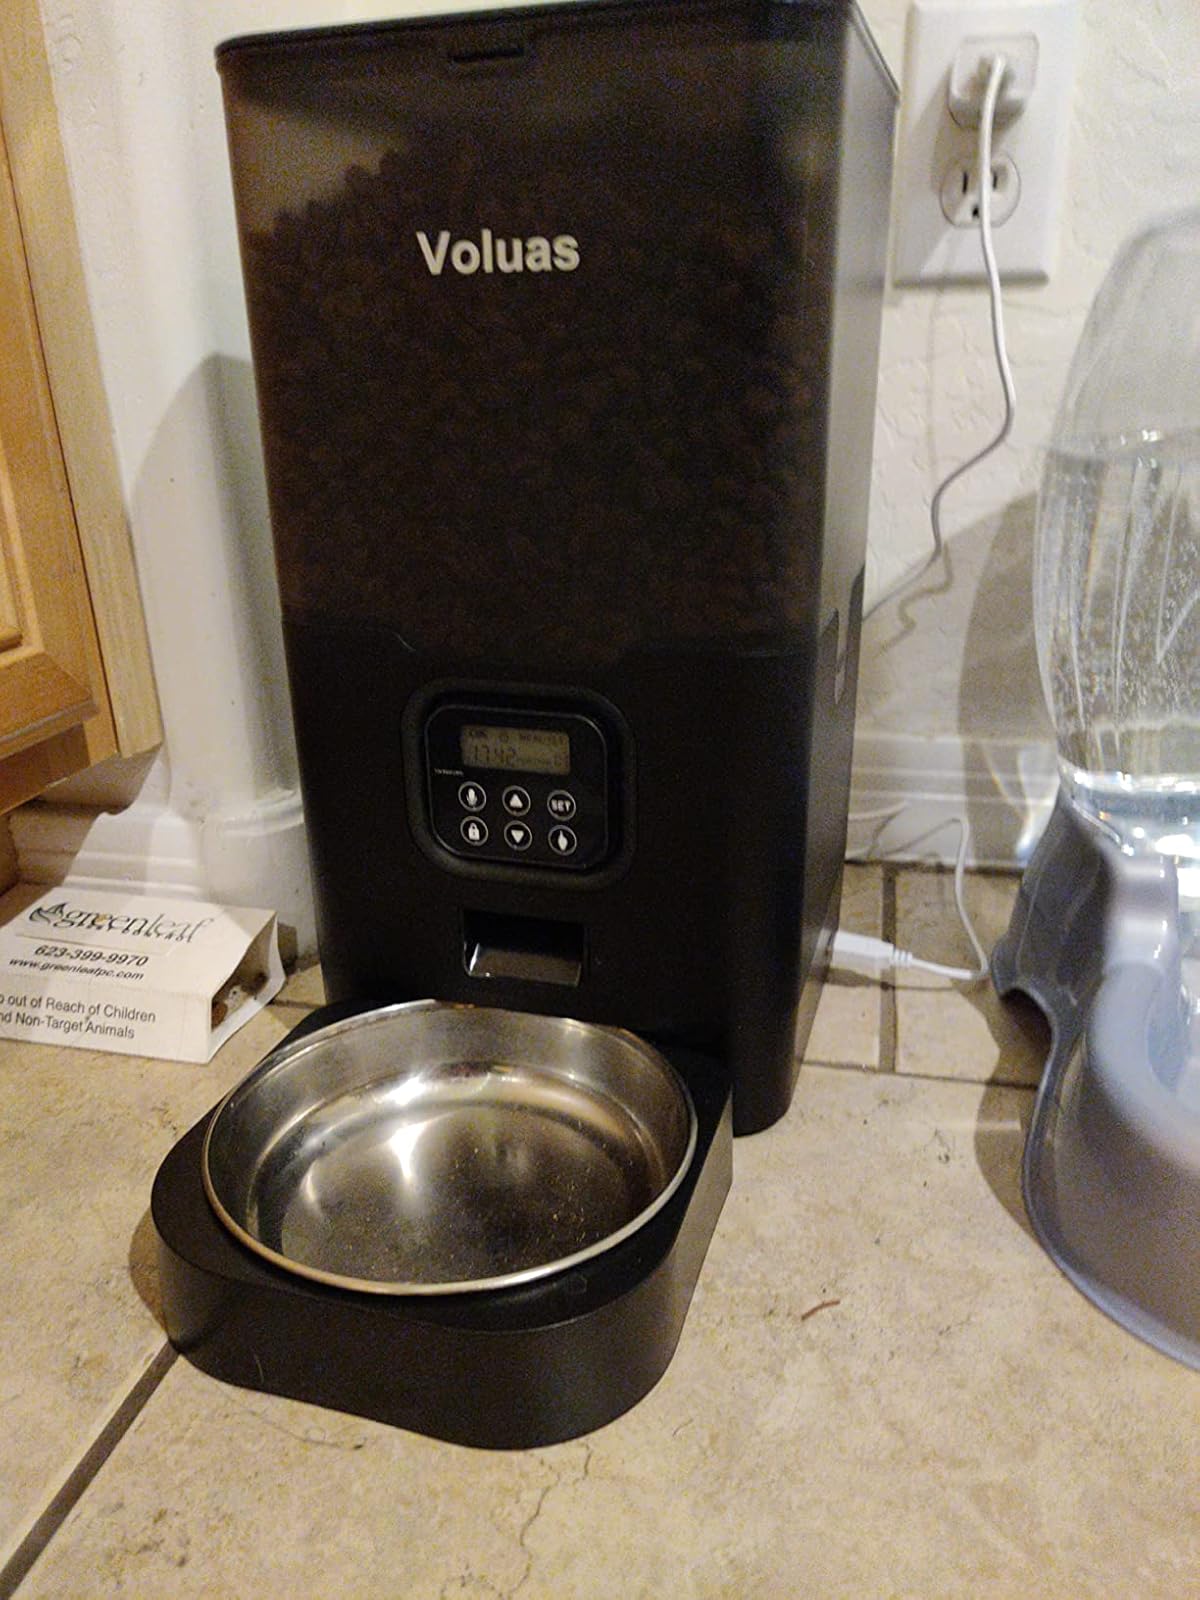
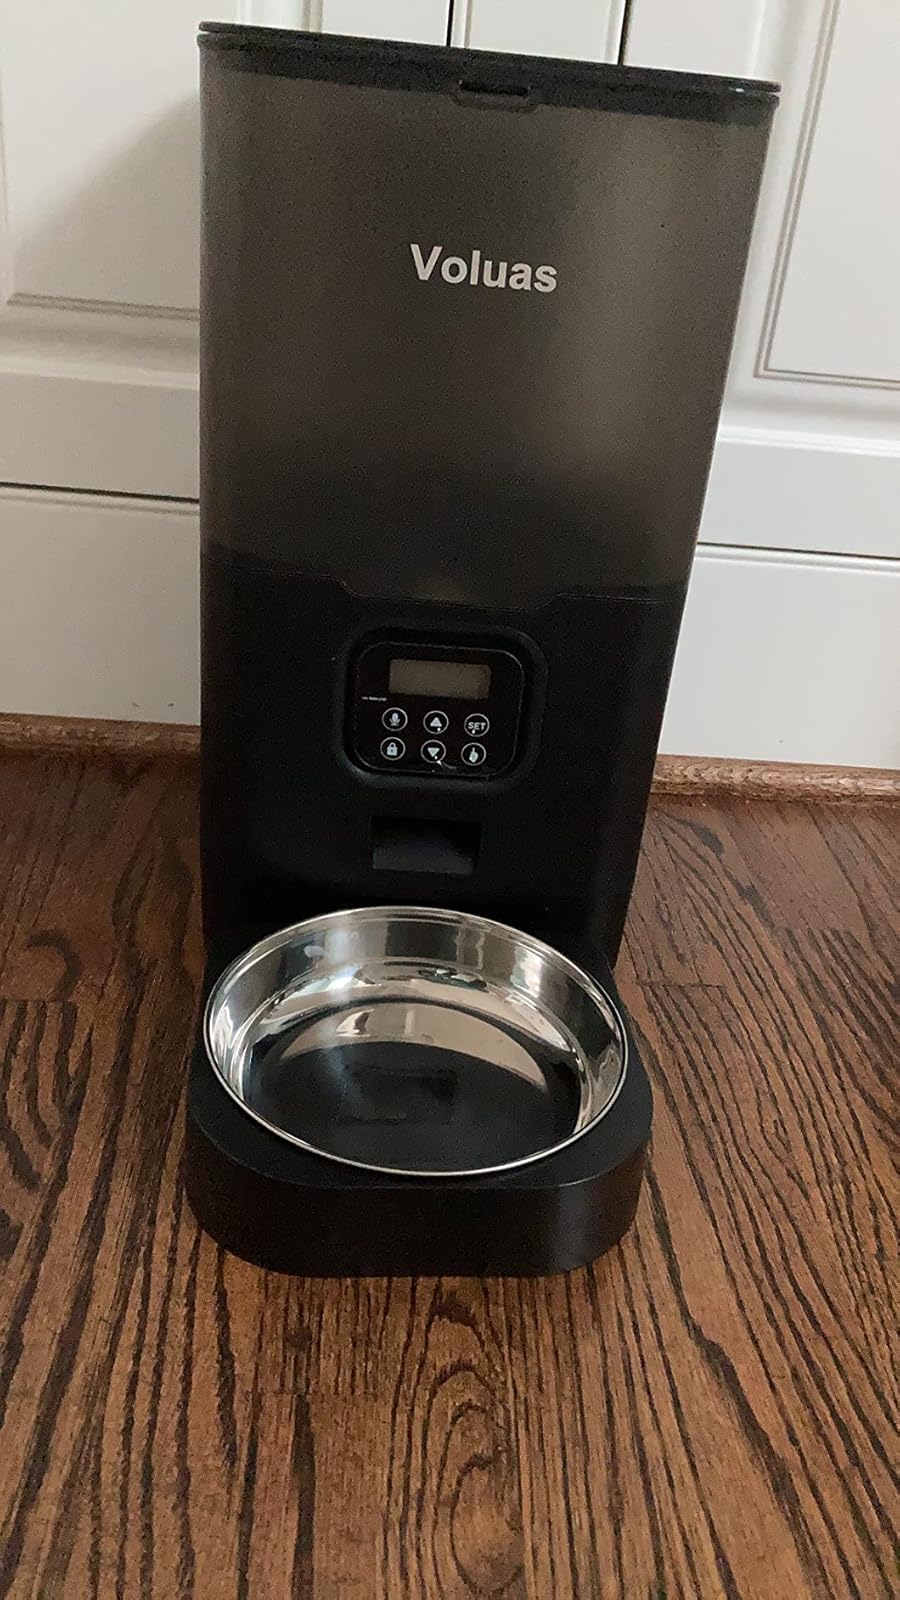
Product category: items_feeder
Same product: yes